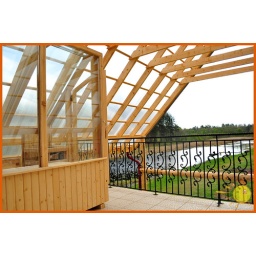
Sauna made in glass and wood - on a balcony of the White guesthouse